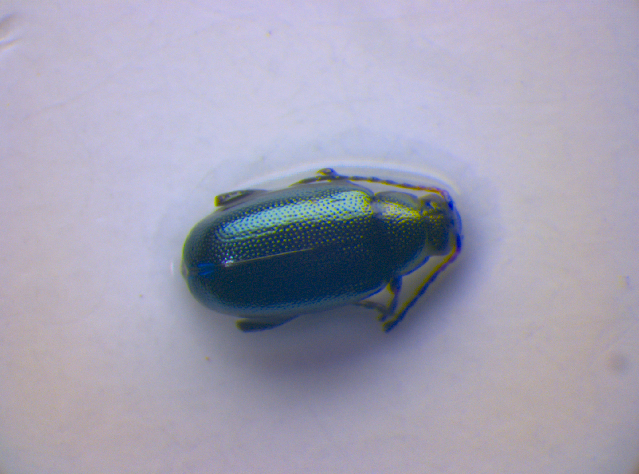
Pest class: crucifer_flea_beetle